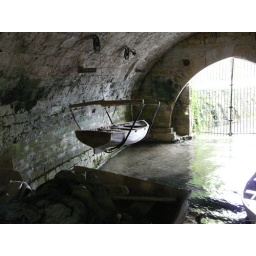
Boat house near Hautecombes on the Lac du Bourget - Suspended boat 2